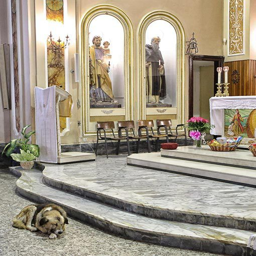
the reason person attends dimension at this church is because it 's where he last saw his owner .